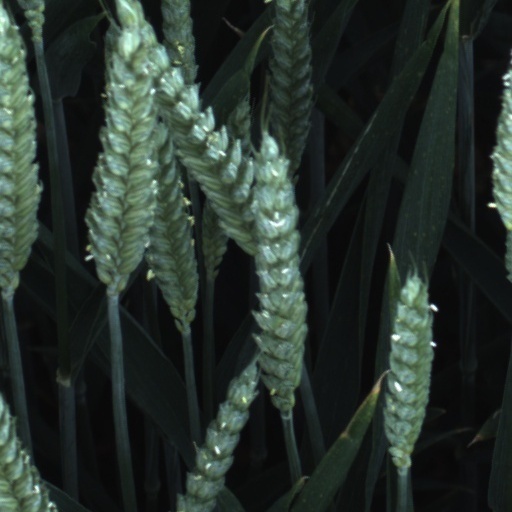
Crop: wheat